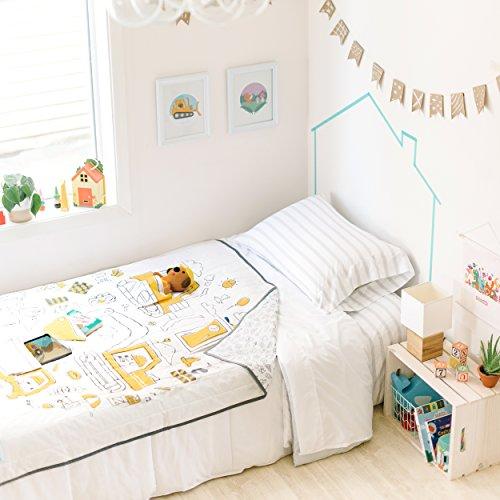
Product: Sago Mini - Tuck Me In Quilt - Trucks & Diggers
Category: Toys & Games | Toy Figures & Playsets | Playsets & Vehicles
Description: Tuck construction Harvey or other favorite toys into the special sew-on pockets.
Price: $64.79
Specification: ProductDimensions:6x14x12inches|ItemWeight:2.75pounds|ShippingWeight:2.95pounds(Viewshippingratesandpolicies)|DomesticShipping:ItemcanbeshippedwithinU.S.|InternationalShipping:ThisitemcanbeshippedtoselectcountriesoutsideoftheU.S.LearnMore|ASIN:B0774D4CKL|Itemmodelnumber:6038483|Manufacturerrecommendedage:36months-5years